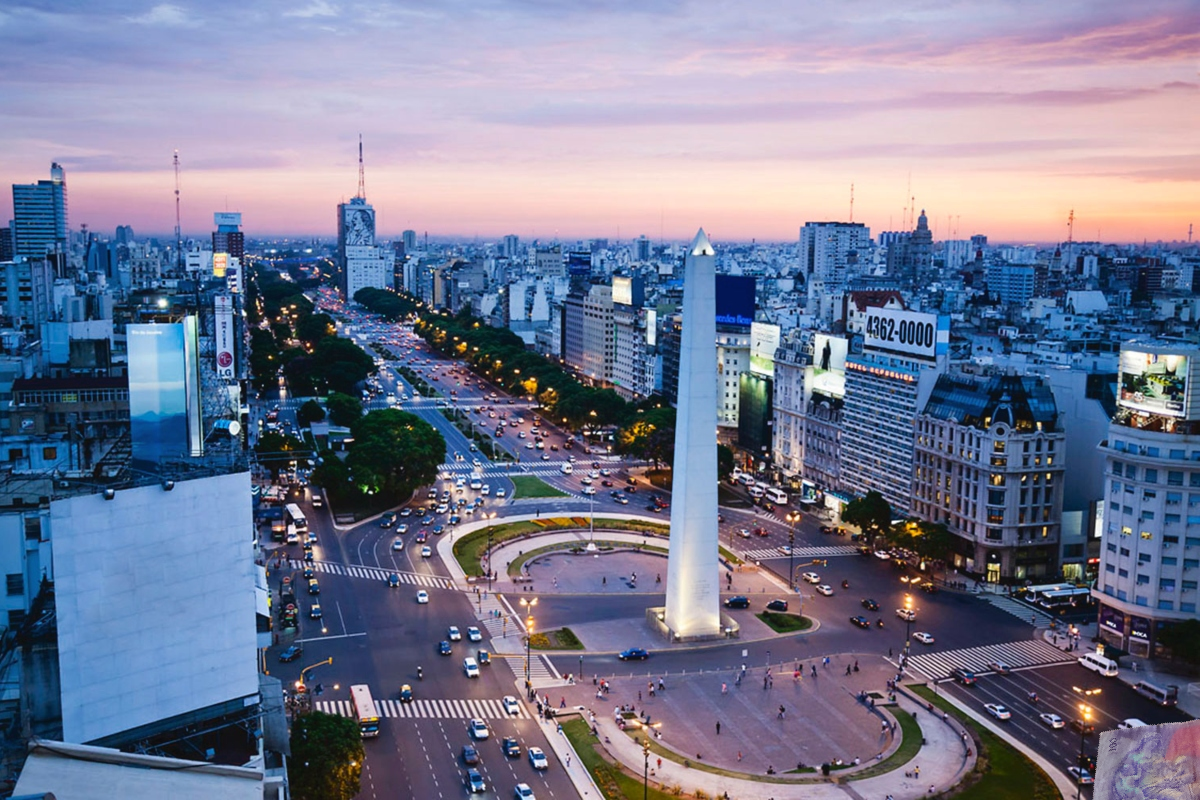
Denominación: 100